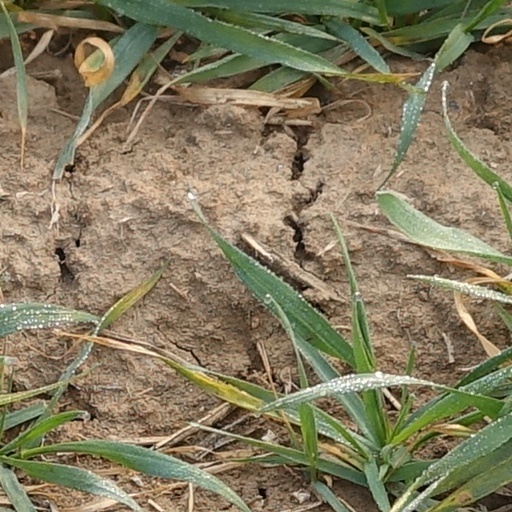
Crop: wheat